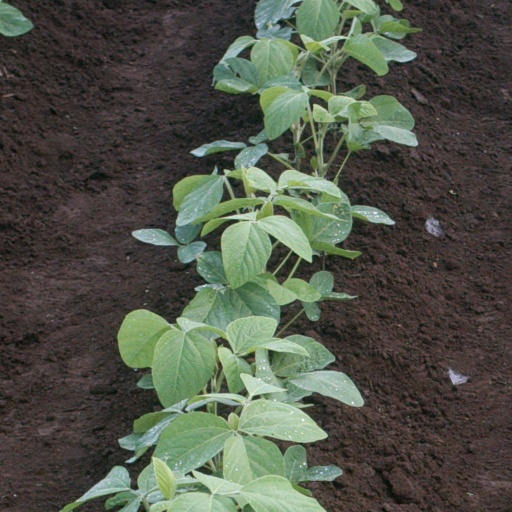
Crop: soybean